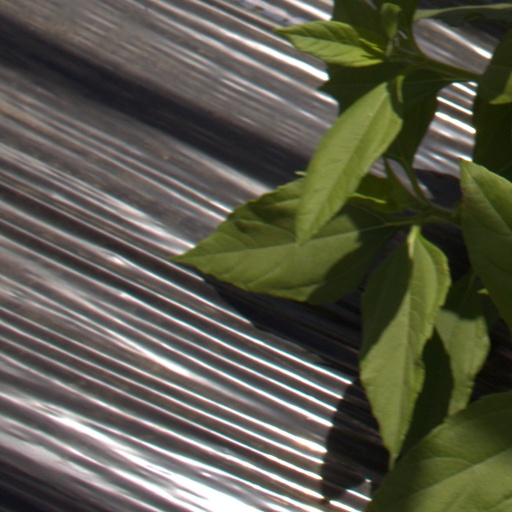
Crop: Jerusalem artichoke